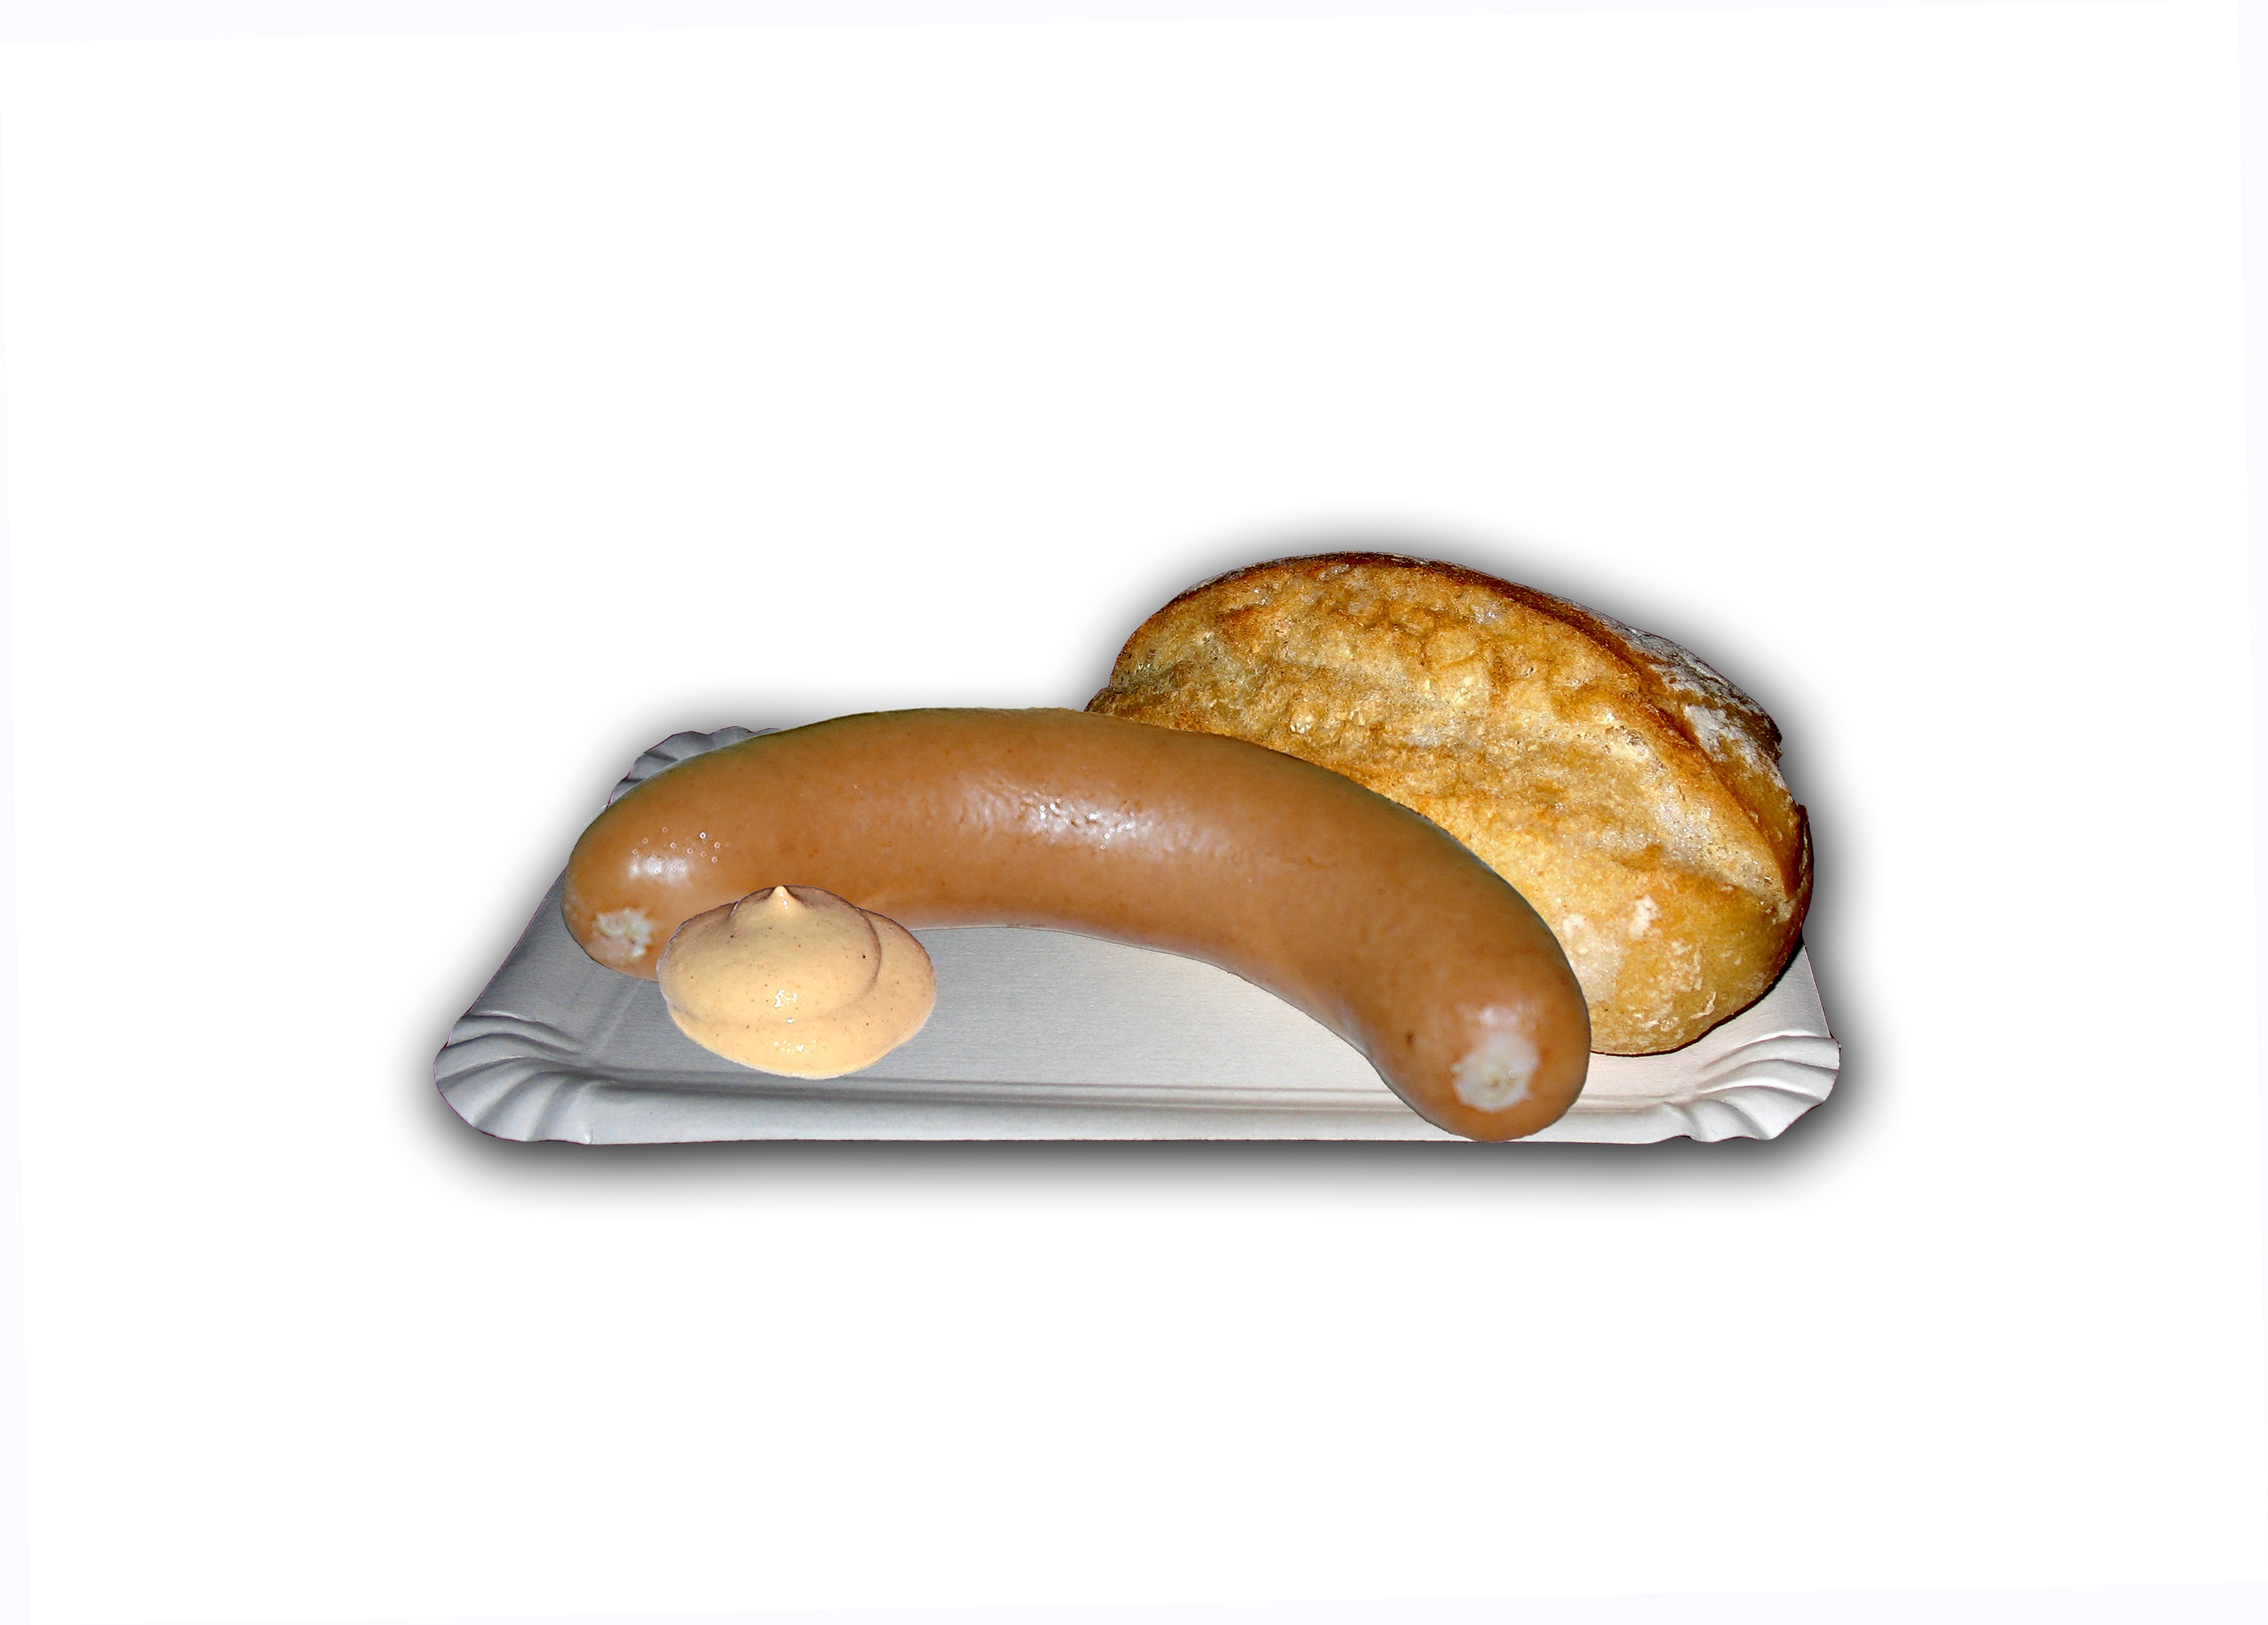
feed, food, snack, eat, meat, sausage, nutrition, dine, bratwurst, vienna sausage, bockwurst, kielbasa